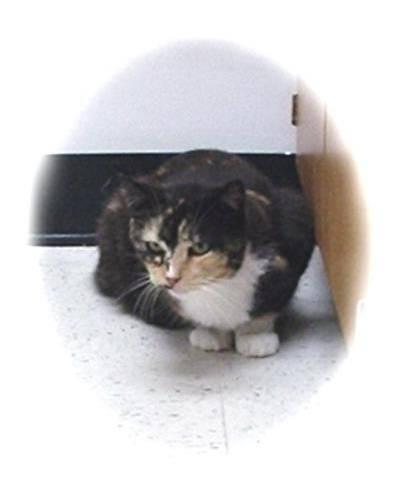
cat